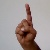
The image shows a hand gesture representing the letter 'D' in Indian Sign Language.